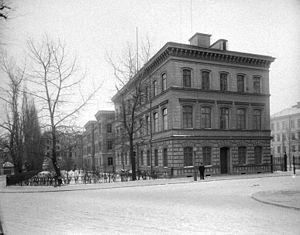
Fredrik Wilhelm Scholander est un architecte suédois.
L'École royale polytechnique est une école d'ingénieurs de Stockholm en Suède. Elle a été fondée en 1827 et est la plus grande université de technologie scandinave.